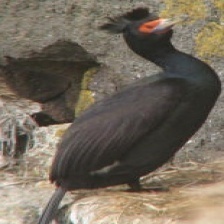
Species: RED FACED CORMORANT
Scientific name: PHALACROCORAX URILE